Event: Nepal Earthquake
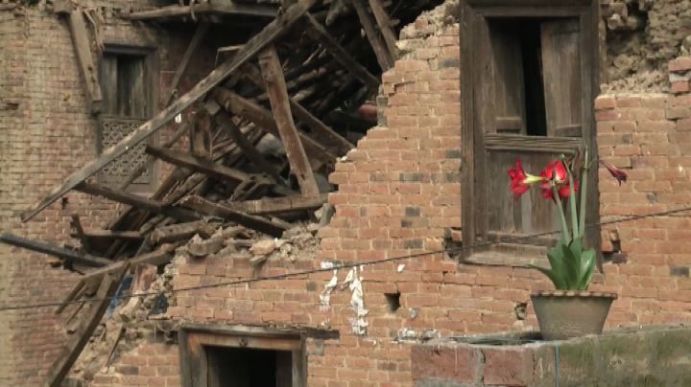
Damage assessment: damage